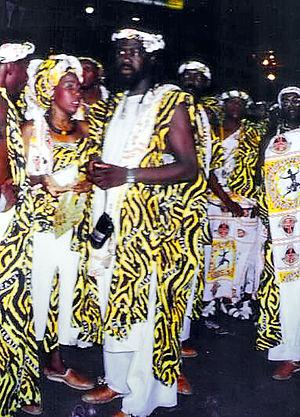
Ilê Aiyê, parfois orthographié « Ile Aye » en France, est un groupe de musique brésilien, né dans le quartier noir de Salvador de Bahia en 1974. Il est considéré comme le type même du bloco de la culture afro-brésilienne, et celui qui met le plus en avant la composante « afro » de cette culture. Le nom vient de la langue yoruba : ilê - 'patrie' ; aiyê - 'pour toujours' ou 'pour l'éternité'.